Cornell Tech

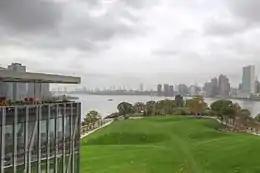
Part of the Cornell Tech site, as viewed from one of its buildings

The Cornell/Technion bid was ultimately chosen because of its detail and scope of benefits, as well as the viability of the partnership between the two bidders. According to "Crain's New York", the Cornell/Technion bid promised to create 28,000 jobs, of which 20,000 would be in construction and 8,000 would be those of academics at the campus. The bid would also be able to incubate 600 companies, create $23 billion of economic benefits, and garner $1.4 billion in taxes for the first 30 years of operation. The plan also provided for 200 professors and 2,000 students inhabiting some of campus space. The project was estimated to cost $2 billion to build. Cornell declined to build on potential sites in Brooklyn Navy Yard and Governors Island due to the lack of transit access to either location.